Jacob van Liesvelt

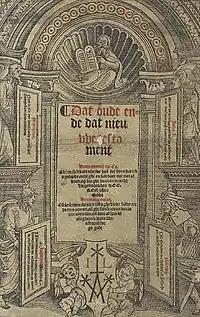
"Title page of the van Liesvelt Bible of 1526"

Liesvelt collaborated on many of his publications with other printers such as Claes de Grave, Symon Cock, Hendrick Peetersen van Middelburch, and Marc Martens. In 1526, he printed the first Bible in Dutch. As he relied for this publication on the German translation of the New Testament made by Martin Luther he got into trouble with the authorities for engaging in 'heretical behavior'. In 1528, Liesvelt was the editor and printer of the Flemish poet Anna Bijns' first published work, . This was an important publication in Dutch-language literature, and established Anna Bijns' reputation as a leading poet of her generation.